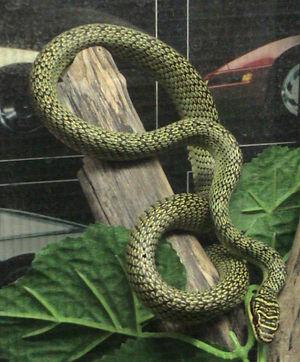
Chrysopelea est un genre de serpents de la famille des Colubridae.
Chrysopelea ornata est une espèce de serpents de la famille des Colubridae.